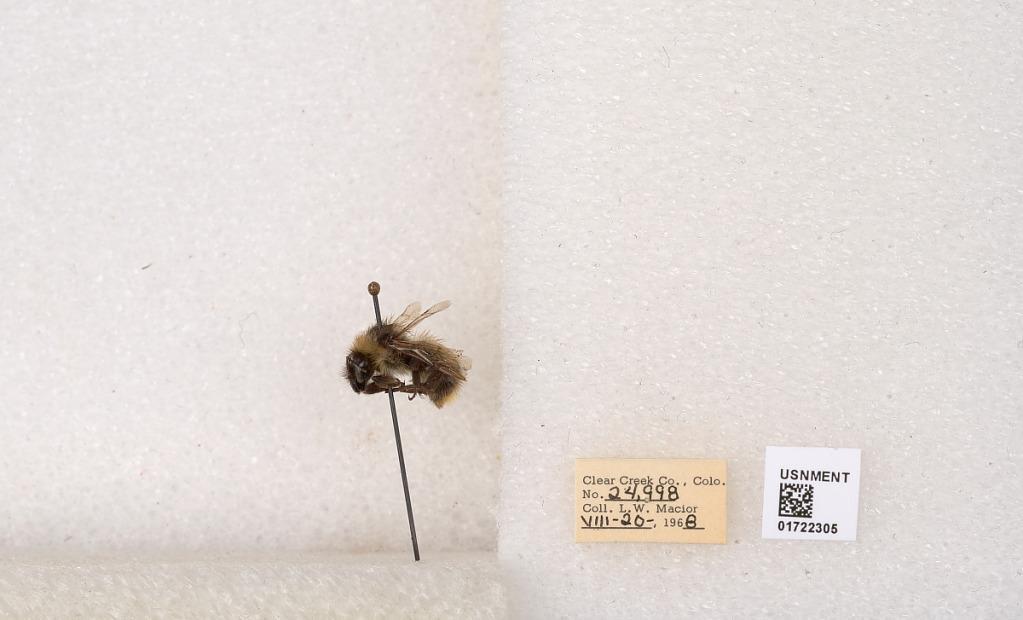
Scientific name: Bombus kirbyellus
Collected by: L. Macior
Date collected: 1968-8-20
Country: United States
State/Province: Colorado
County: Clear Creek
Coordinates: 39.6891, -105.644